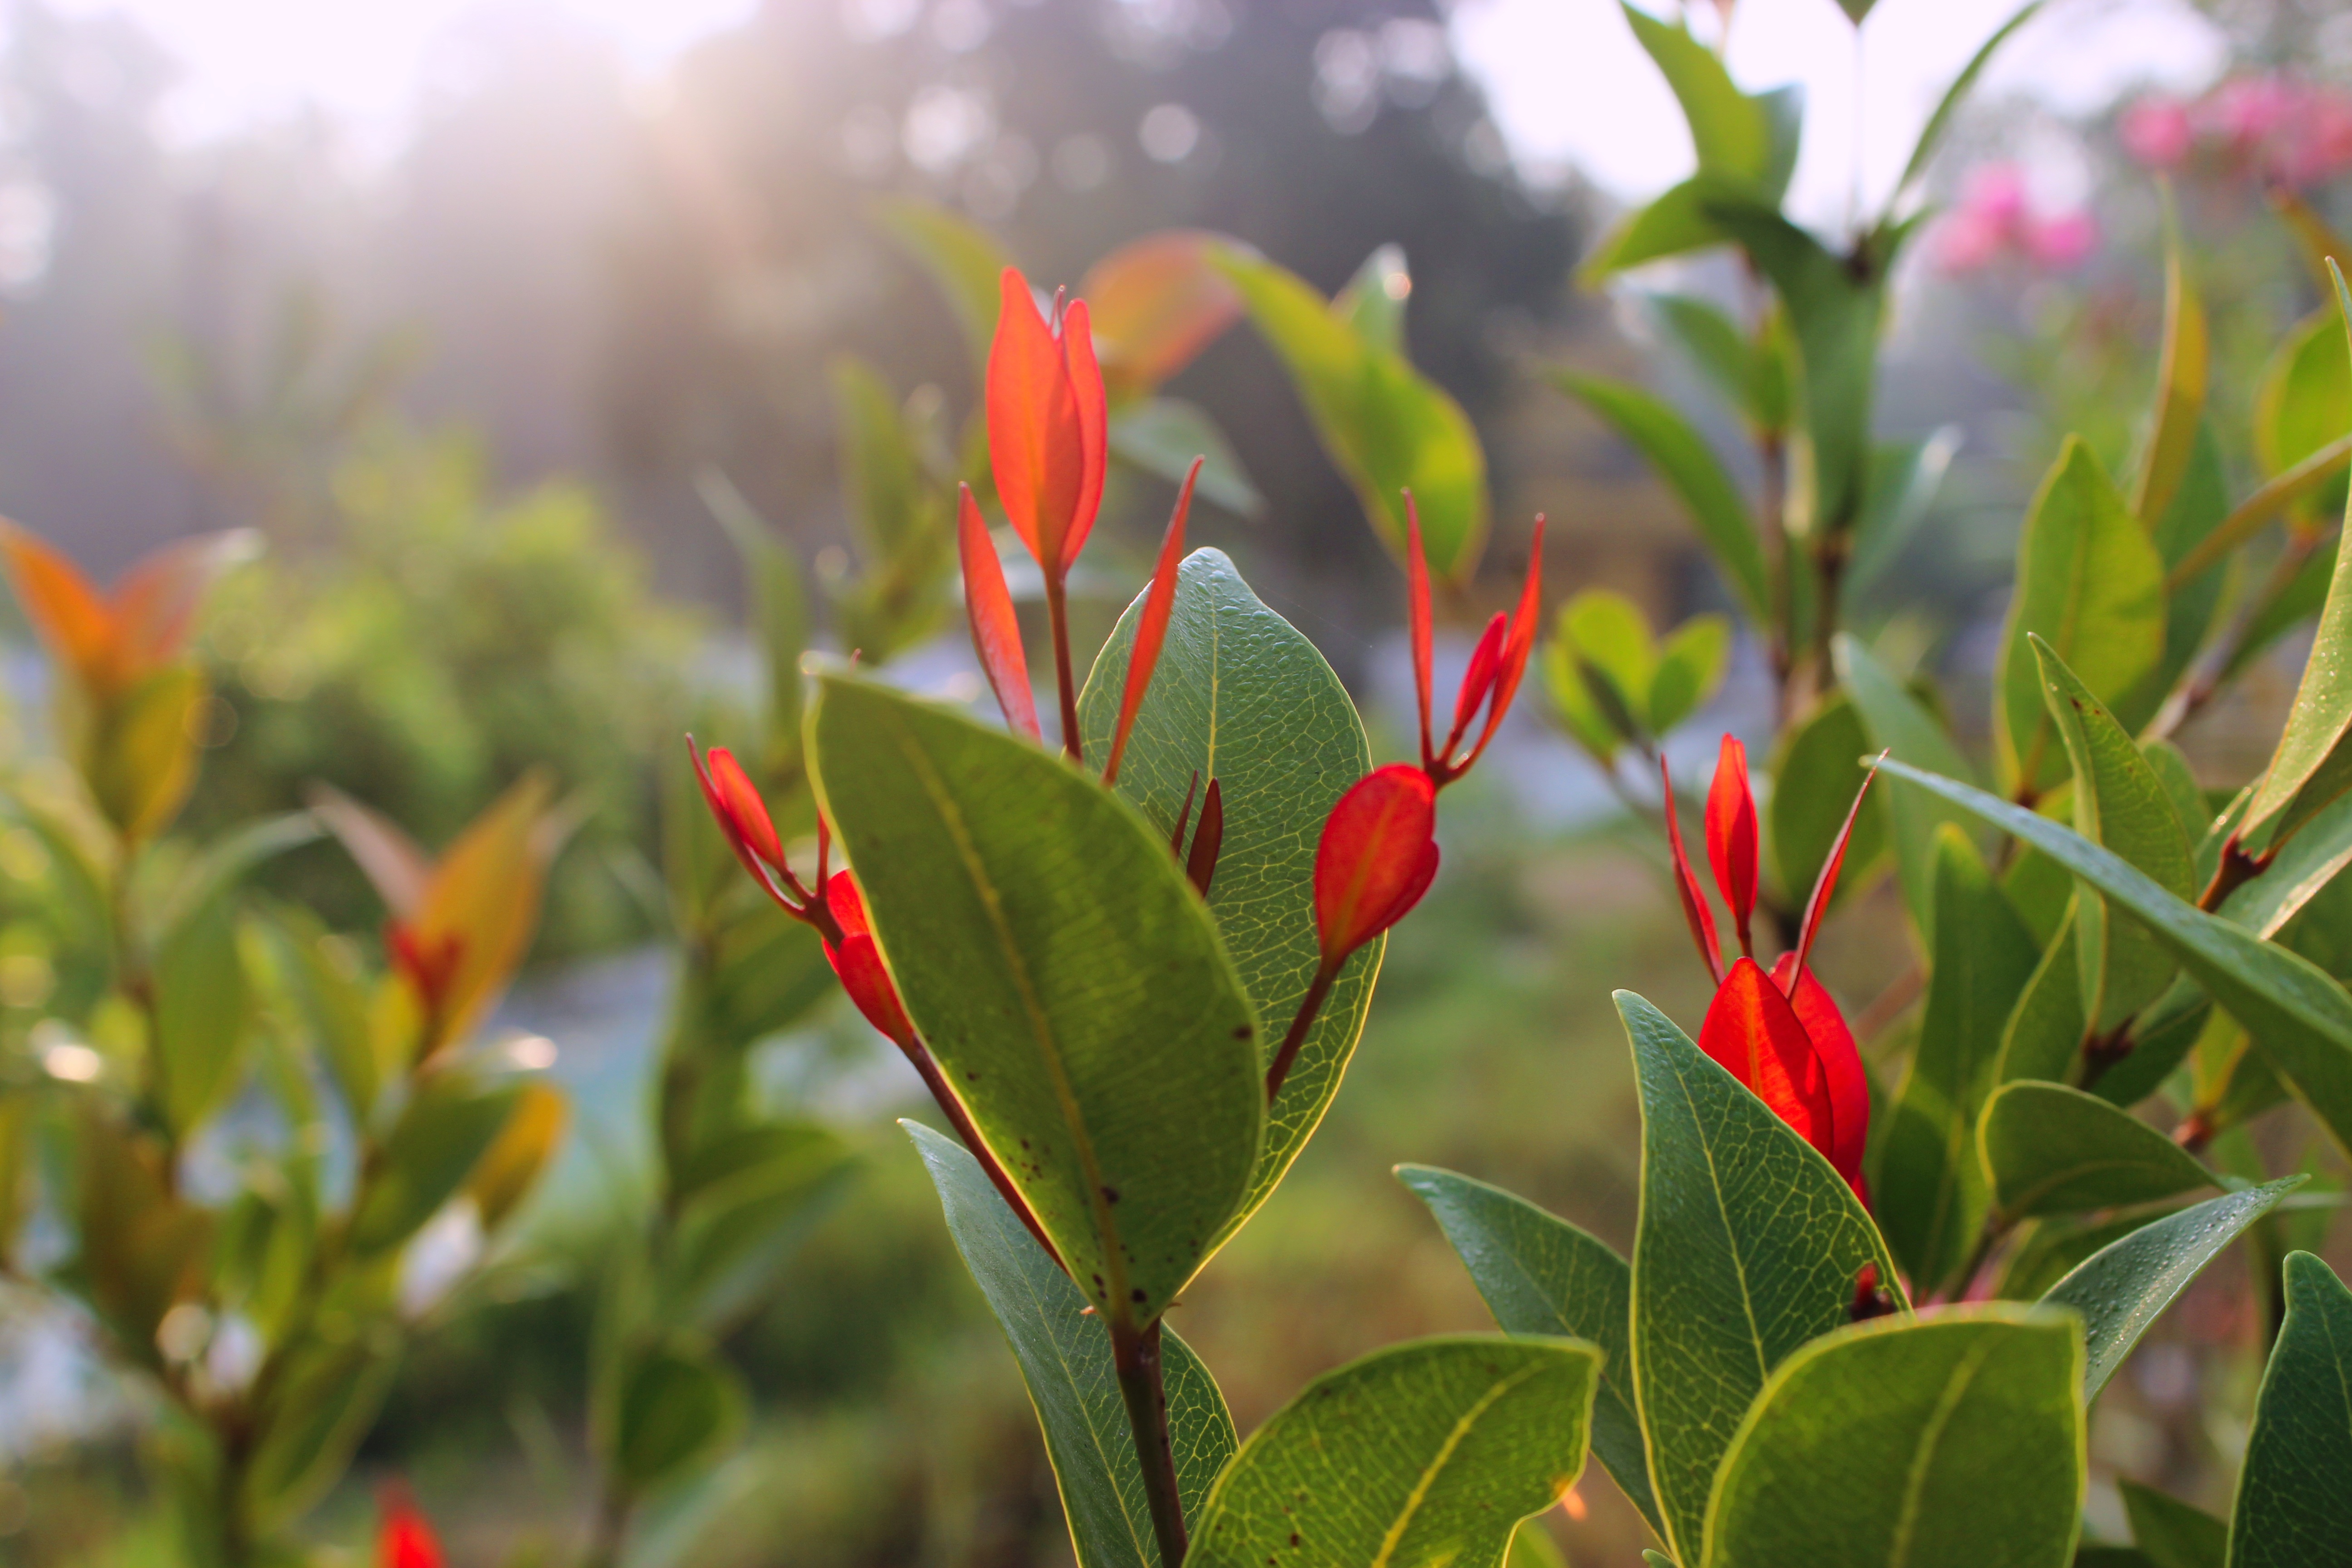
tree, nature, branch, blossom, light, plant, leaf, flower, green, jungle, evergreen, autumn, botany, flora, wildflower, shrub, bright, tropics, macro photography, flowering plant, woody plant, land plant, eugenia